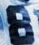
Number: 8